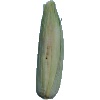
Label: corn_husk